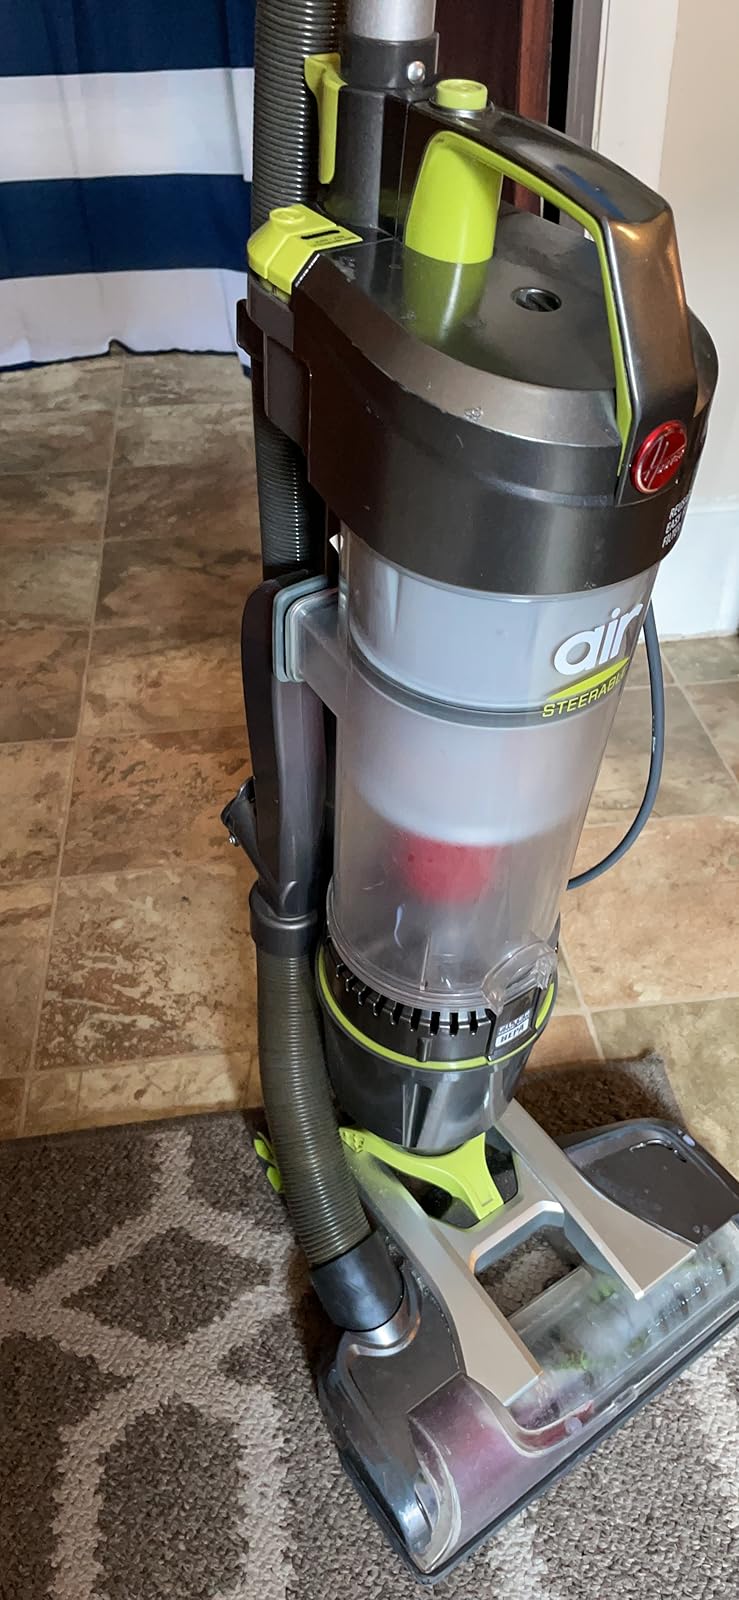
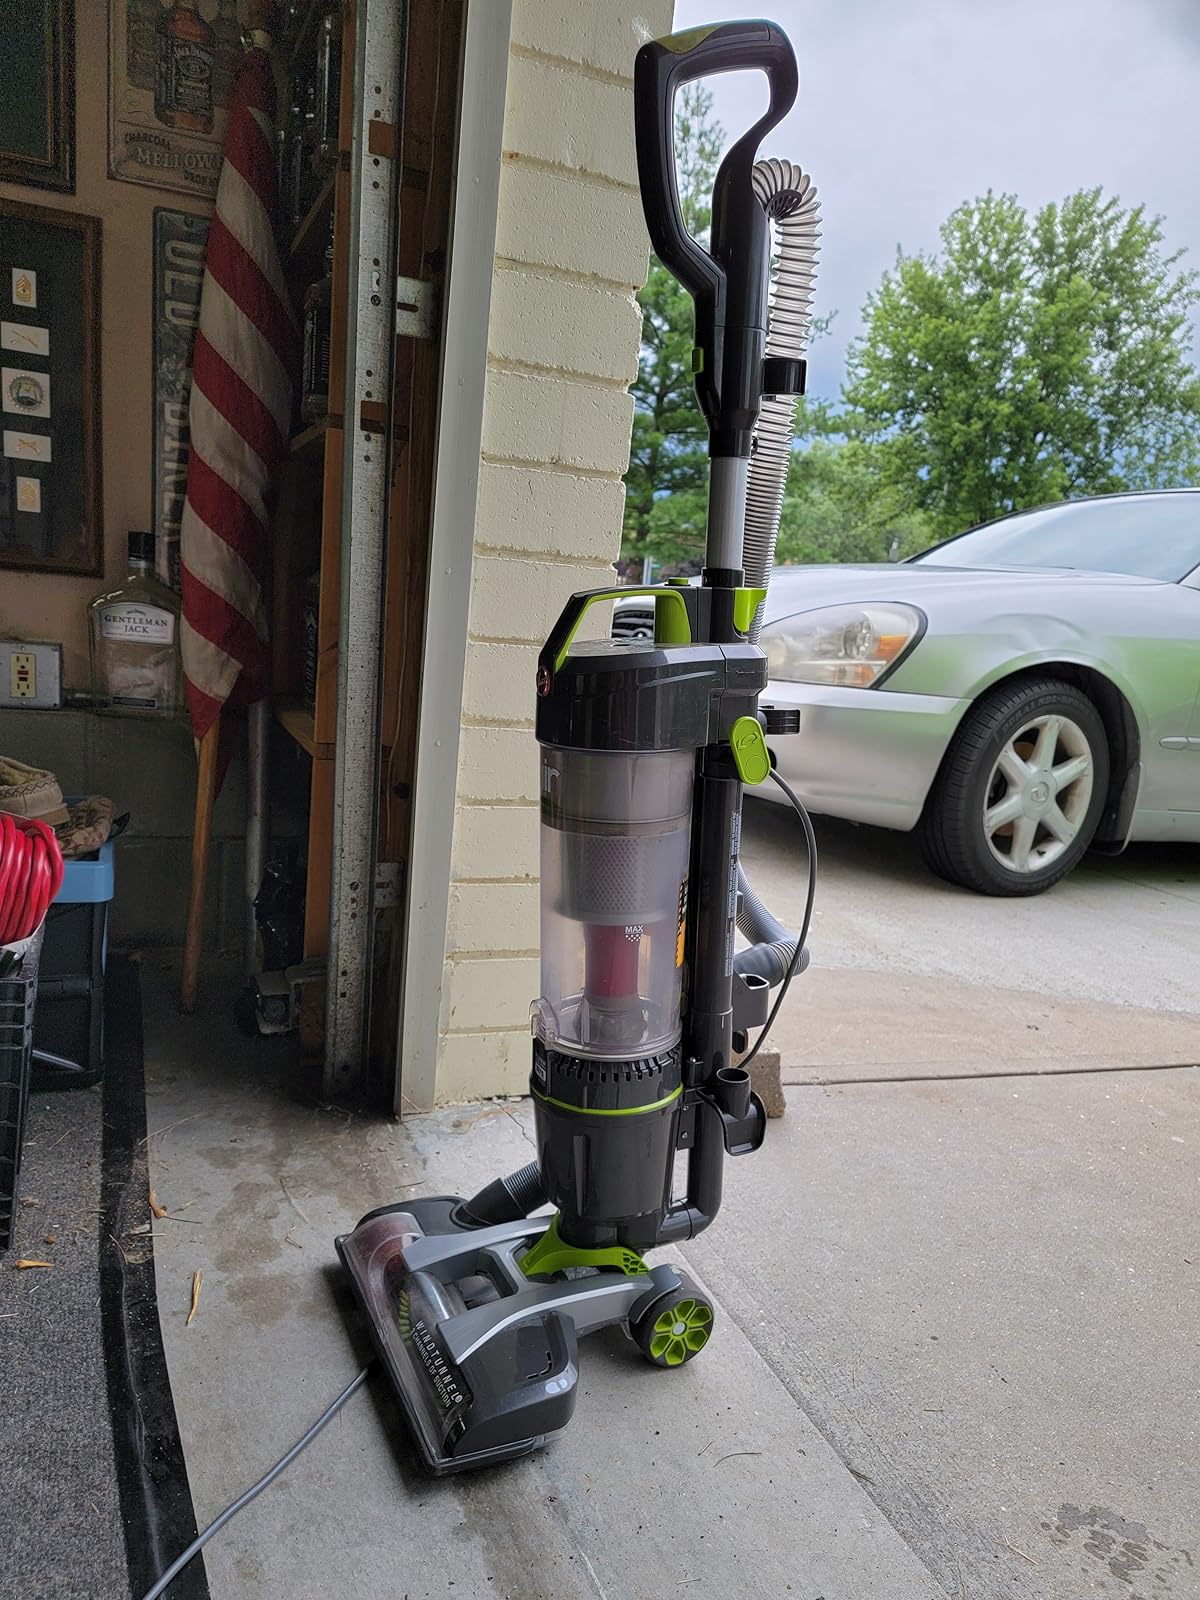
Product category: items_vacuum
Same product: yes